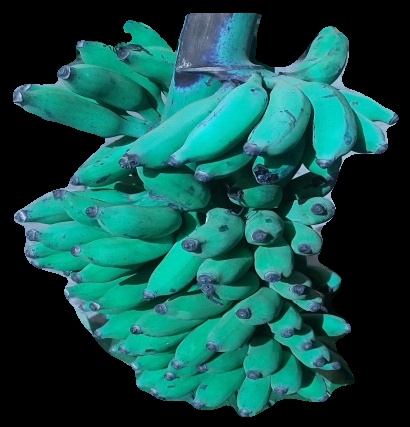
Variety: elakki-bale
Grade: grade3